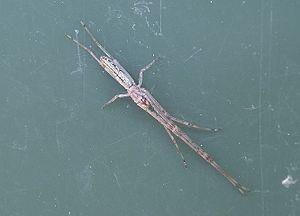
Tetragnatha est un genre d'araignées aranéomorphes de la famille des Tetragnathidae.